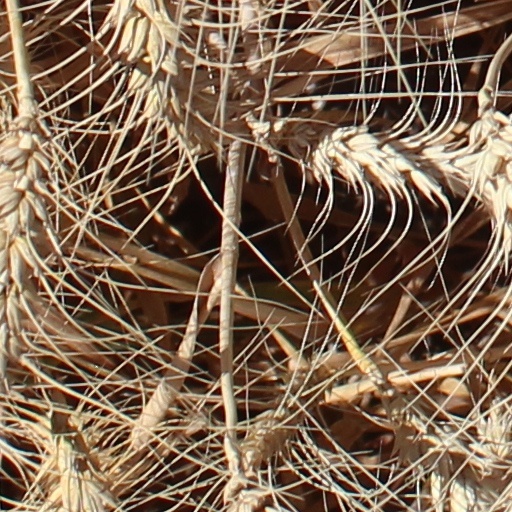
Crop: wheat